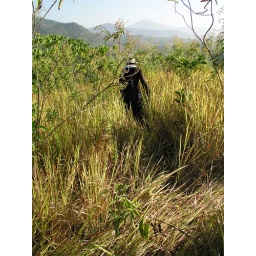
ANR assisted-natural-regeneration.  Looking for the forest hiding in the grass